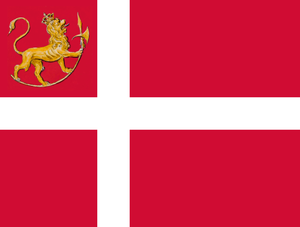
Norges flag / Billedgalleri
Det norske flag indeholder et mørkeblåt kors med hvide kanter på rød bund.